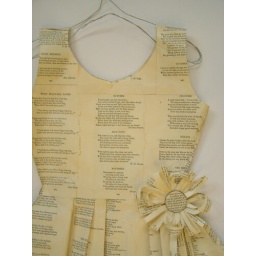
test paper construction dress made by a2 student